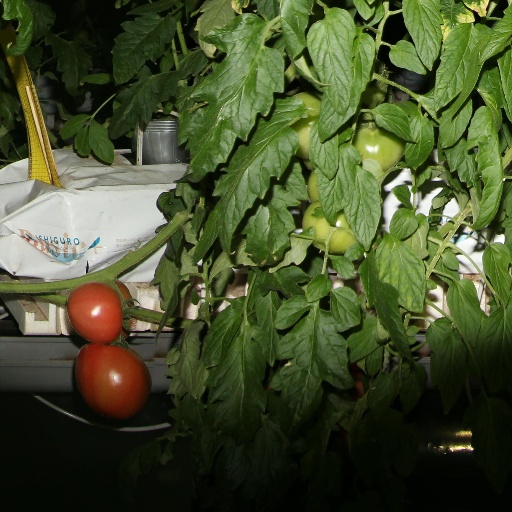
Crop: tomato